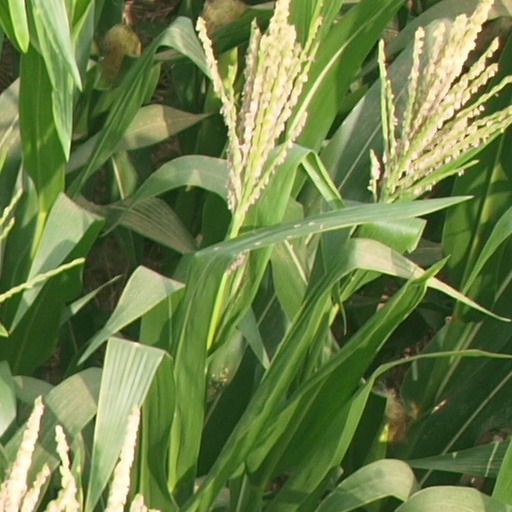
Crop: maize; corn